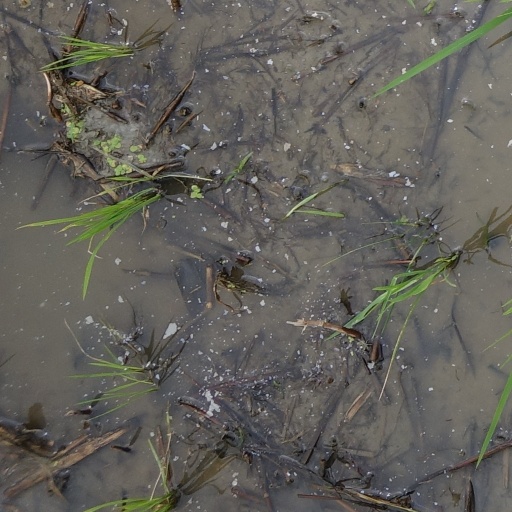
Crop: rice